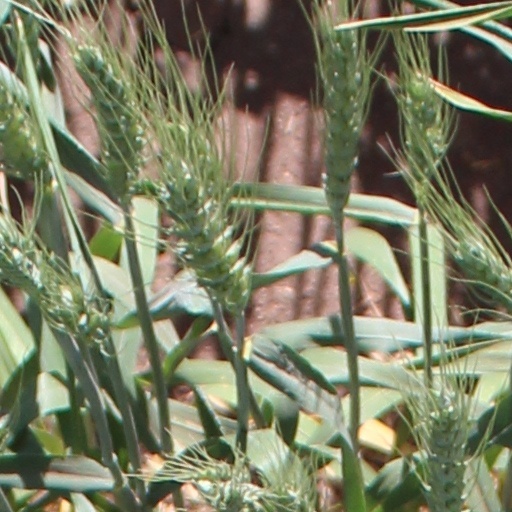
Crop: wheat